Vilhena Palace

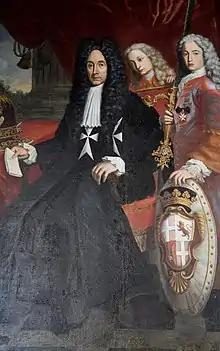
The palace was built, and named after, António Manoel de Vilhena, a Portuguese nobleman who was elected Grand Master in 1722.

The site of Vilhena Palace has been inhabited since ancient times, and post-Punic remains have been found in the area. In around the 8th century, a Byzantine fort was probably built on the site, and in the Middle Ages it developed into a castle known as the "Castellu di la Chitati". The castle's inner walls were demolished in the 15th century, and the remaining part was built up as a palace by Grand Master Philippe Villiers de L'Isle-Adam in the 1530s. The palace was called the "Palazzo Giuratale", and it housed the civil administrative council known as the Università. The structure was damaged in the 1693 Sicily earthquake.